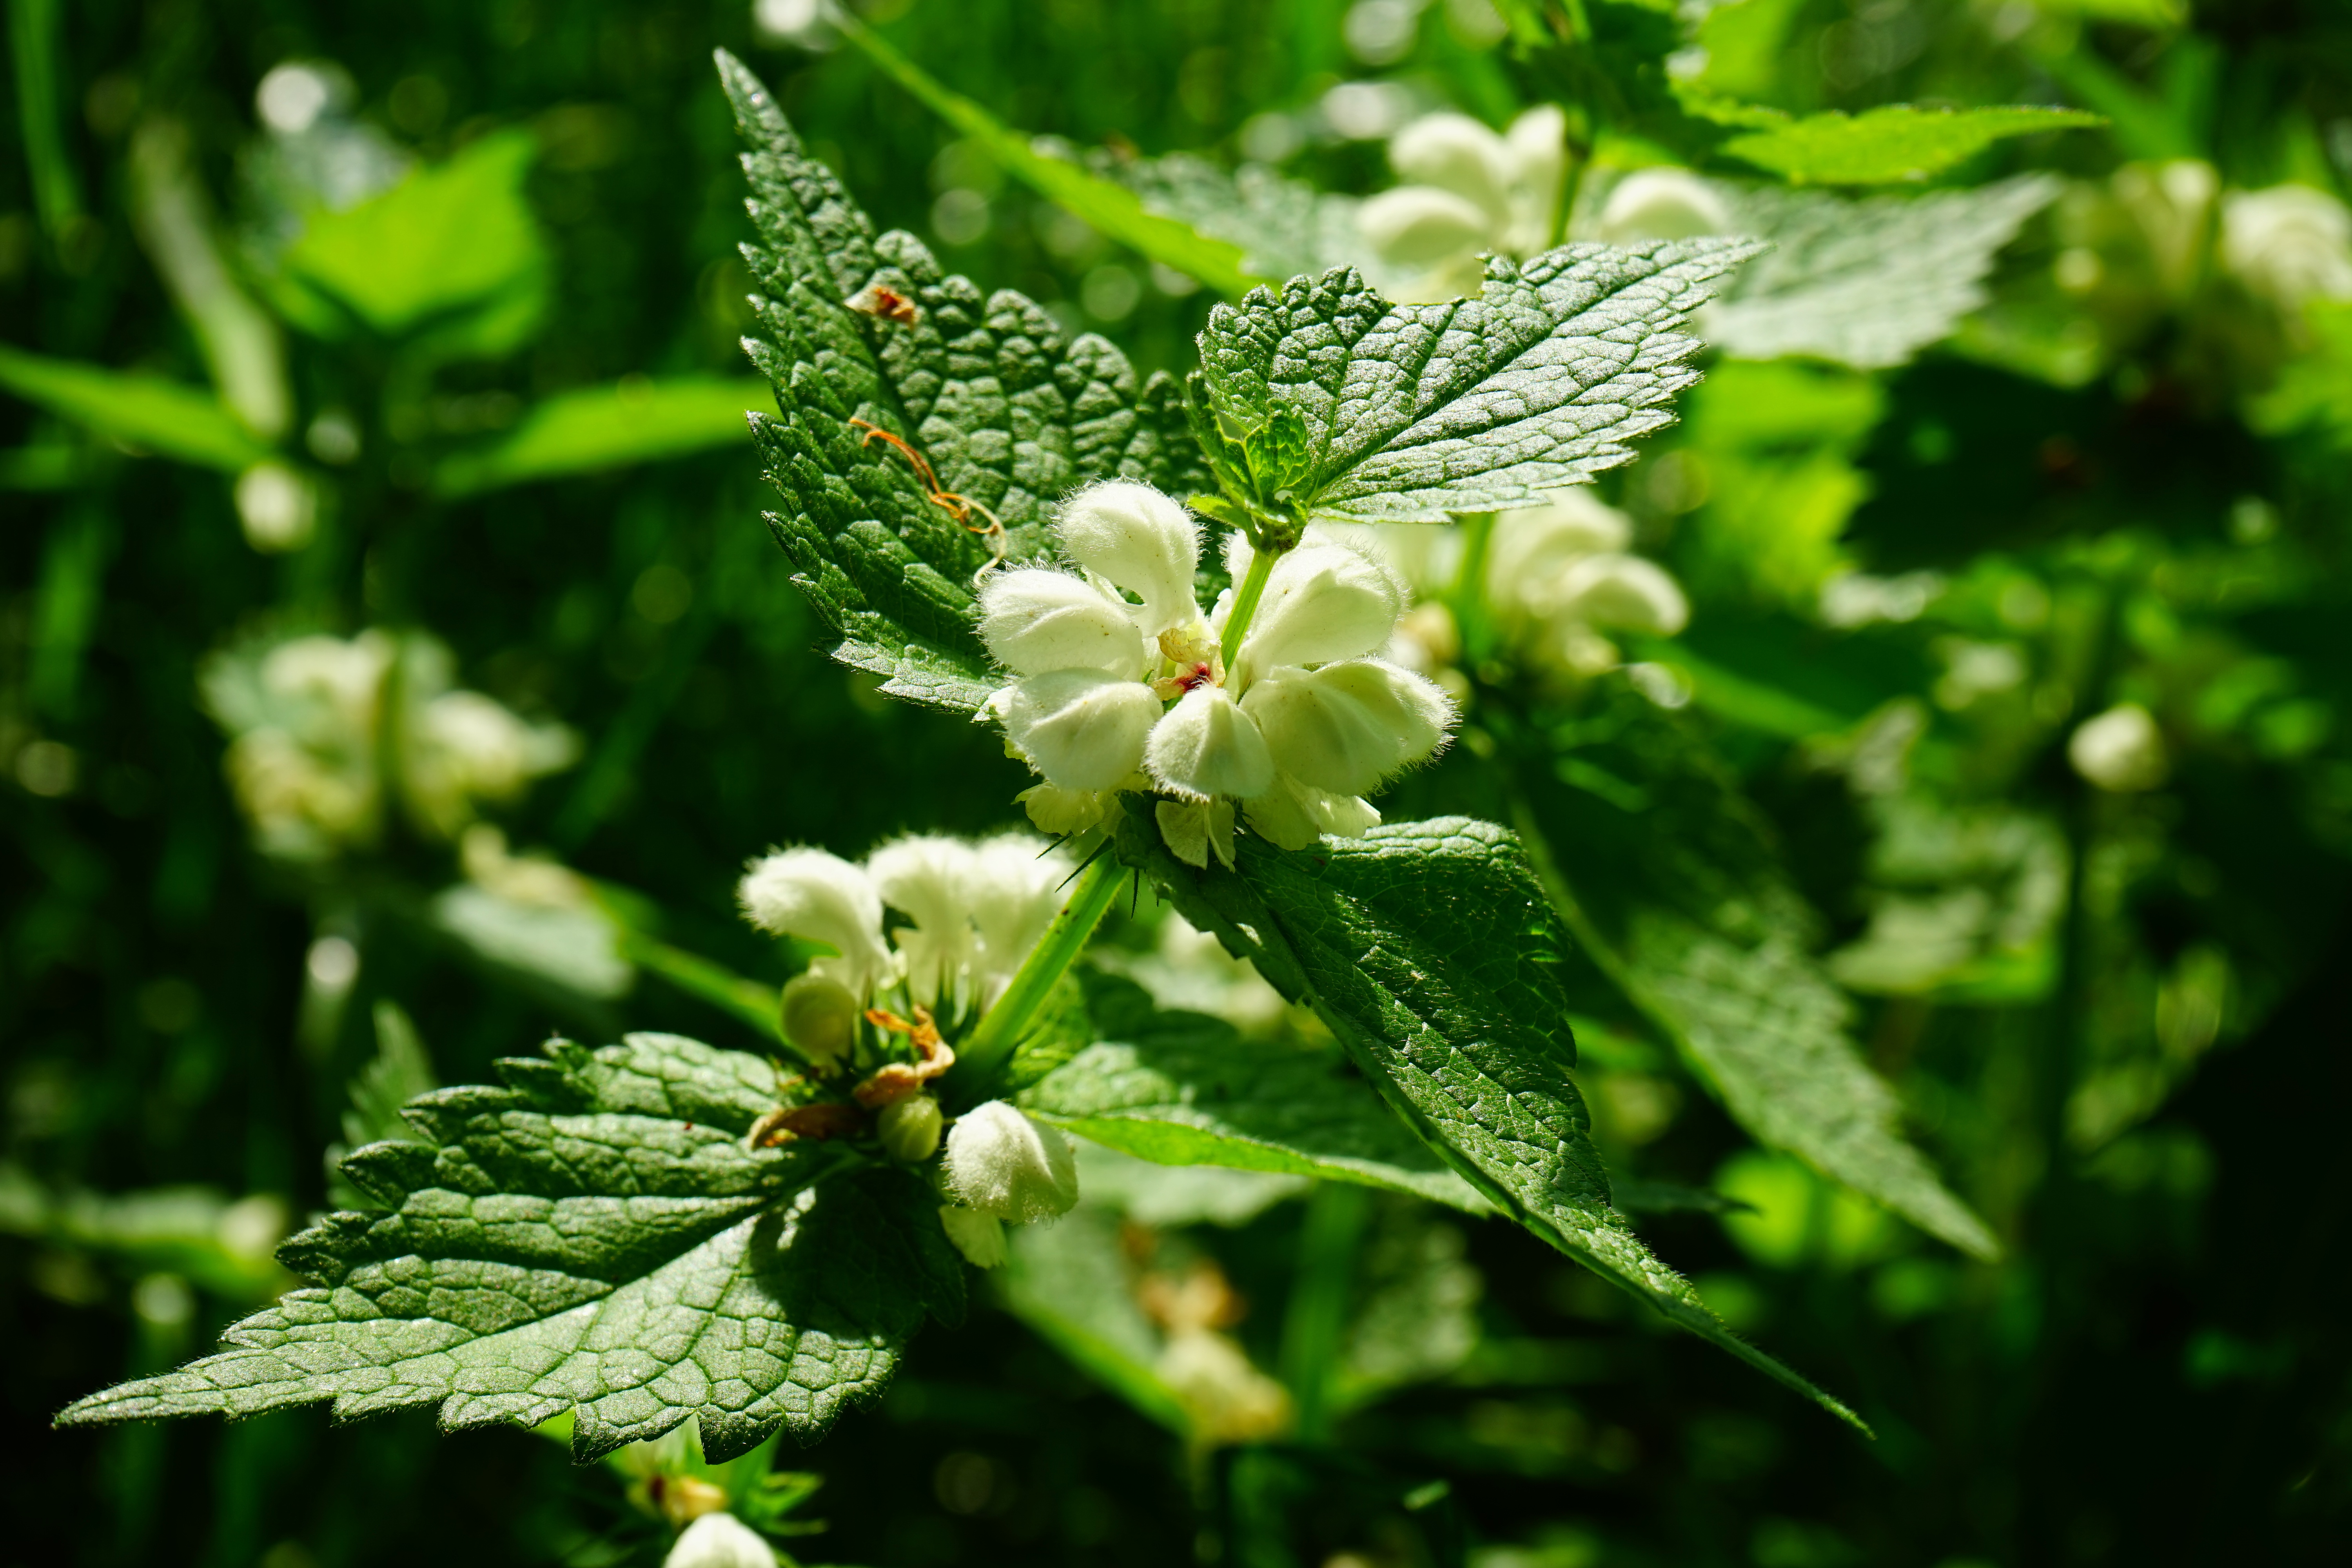
blossom, plant, white, leaf, flower, bloom, green, herb, produce, botany, flora, wildflower, family, shrub, flowering plant, dead nettle, lamiaceae, white deadnettle, lamium album, lamium, land plant